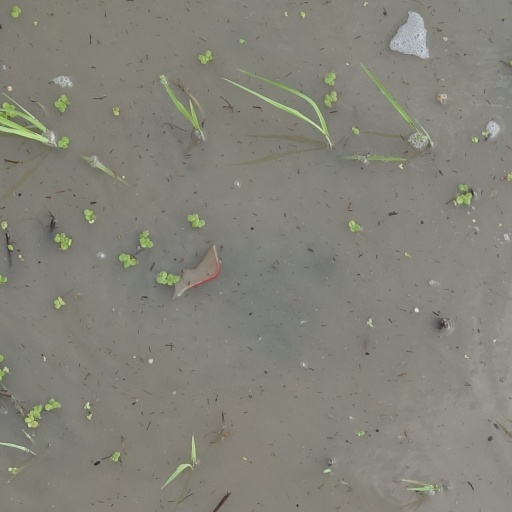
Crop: rice